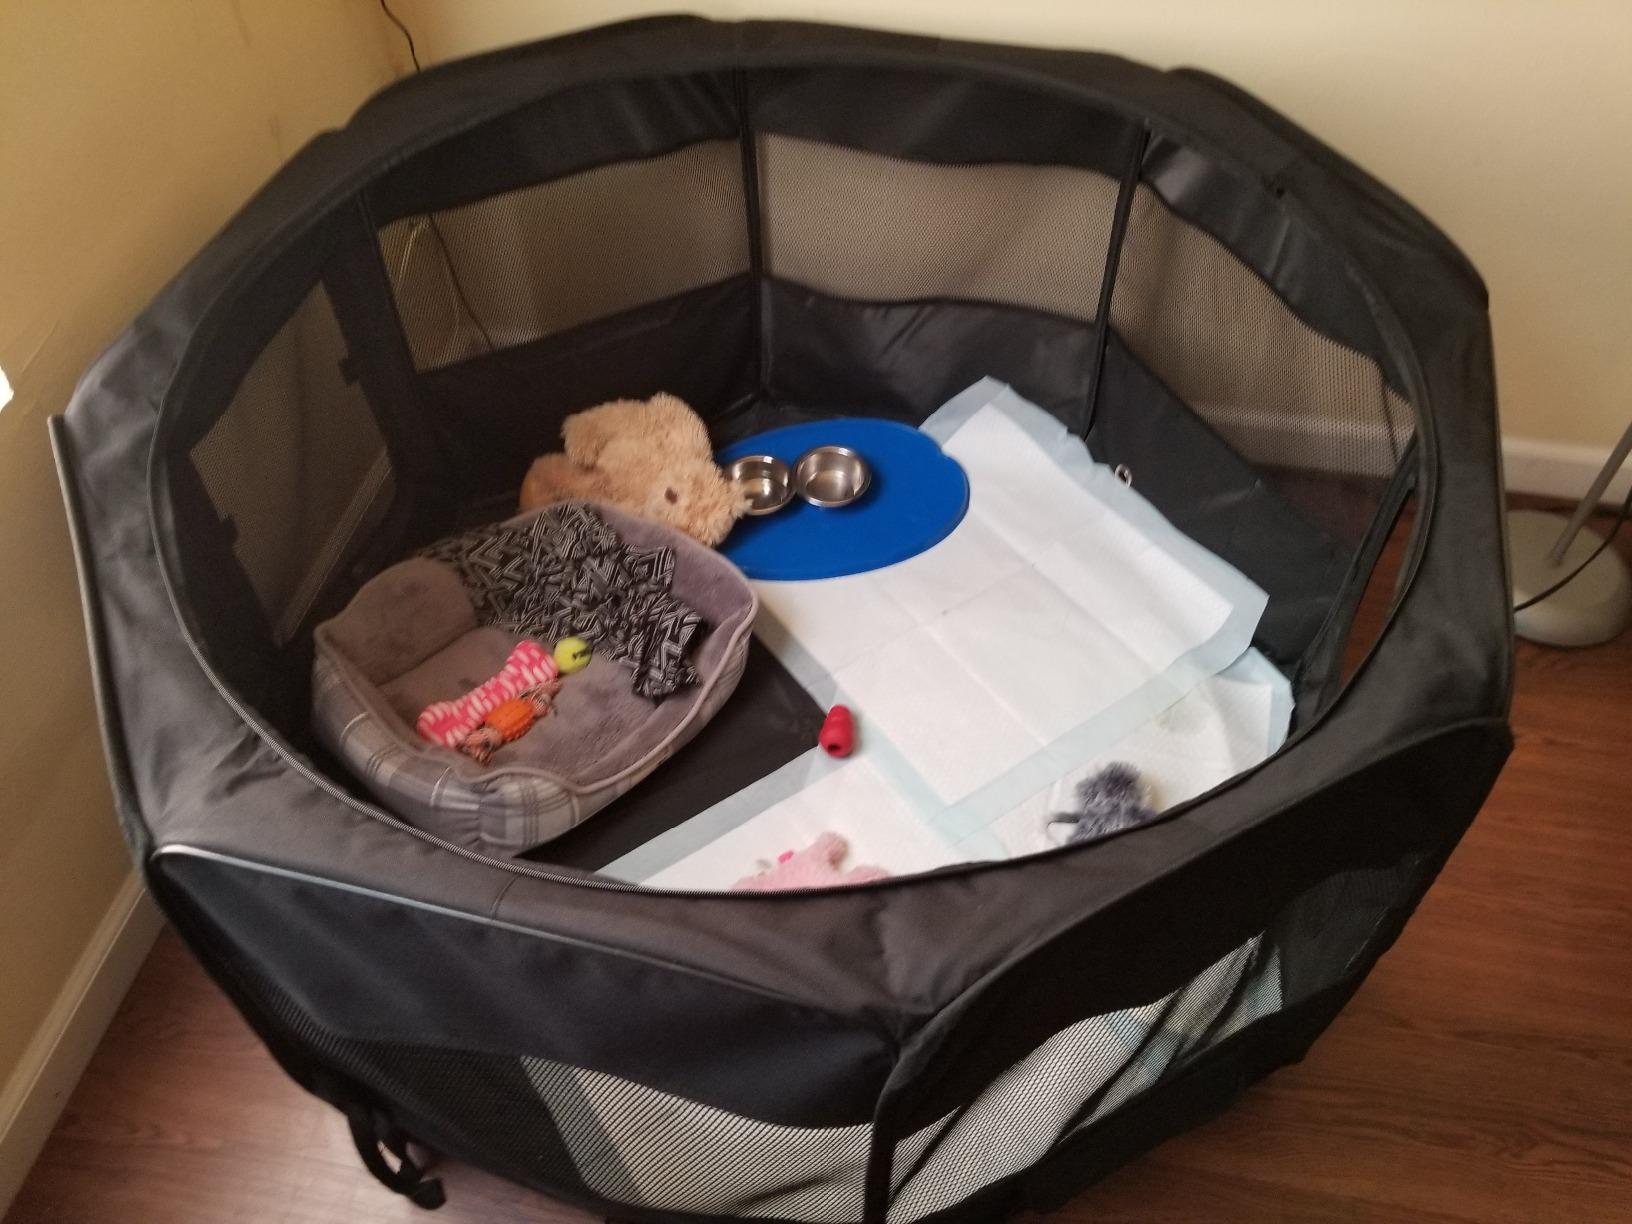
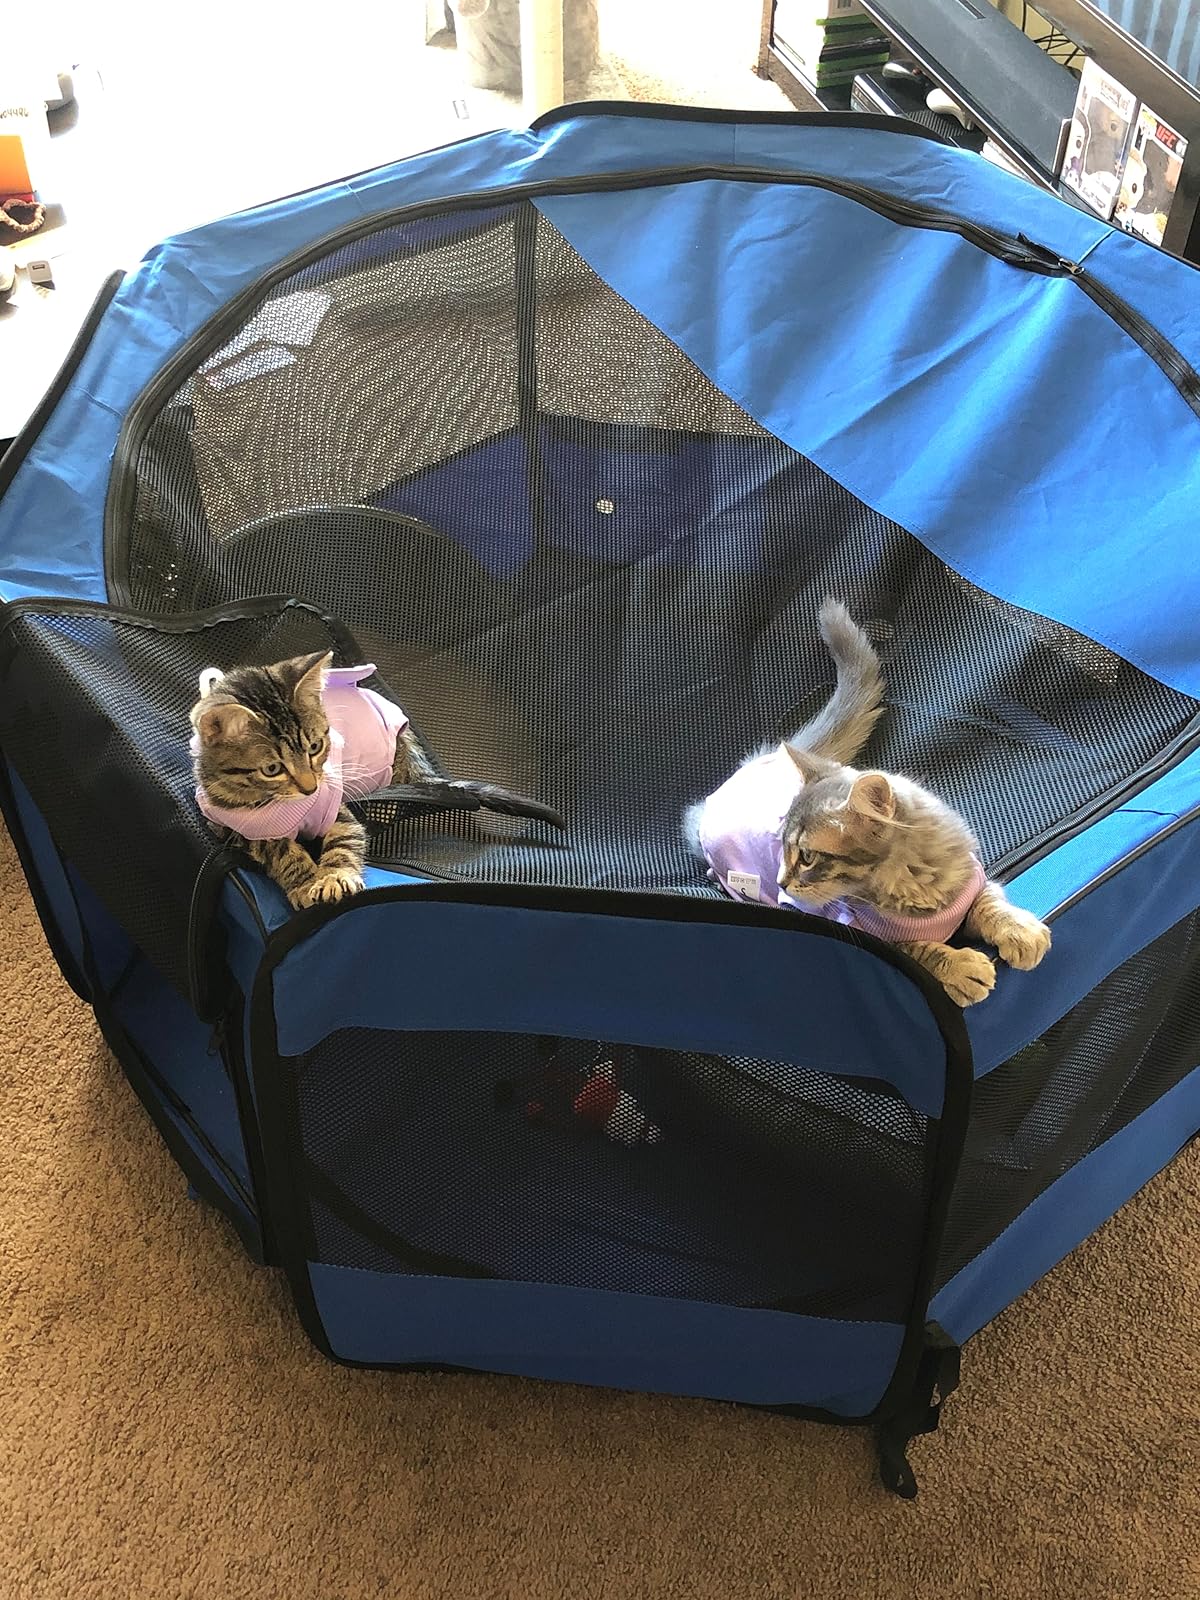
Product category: items_kennel
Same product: no